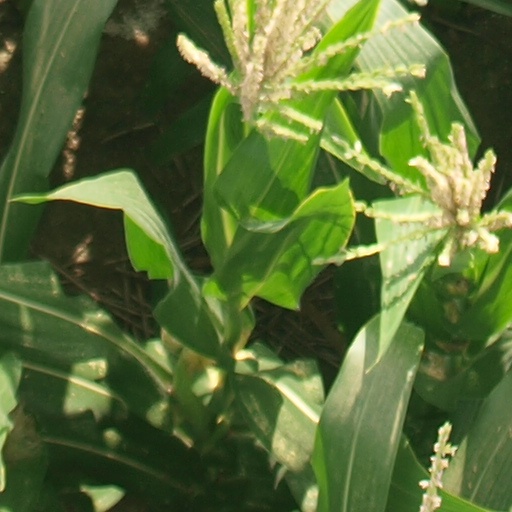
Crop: maize; corn